Deepwater well integrity

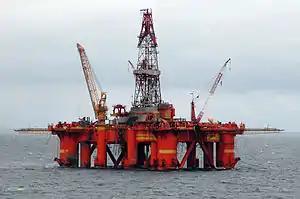
Deepwater drilling platform

In deepwater drilling, high investment, high risk, and high return are the most significant characteristics, so special attention needs to be paid to safety operations during the drilling process.